Blanche Montel

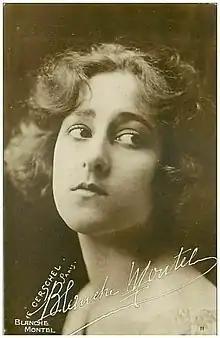
Montel, 1920s

Blanche Montel (14 August 1902 – 31 March 1998) was a French actress. She appeared in 33 films between 1914 and 1943.